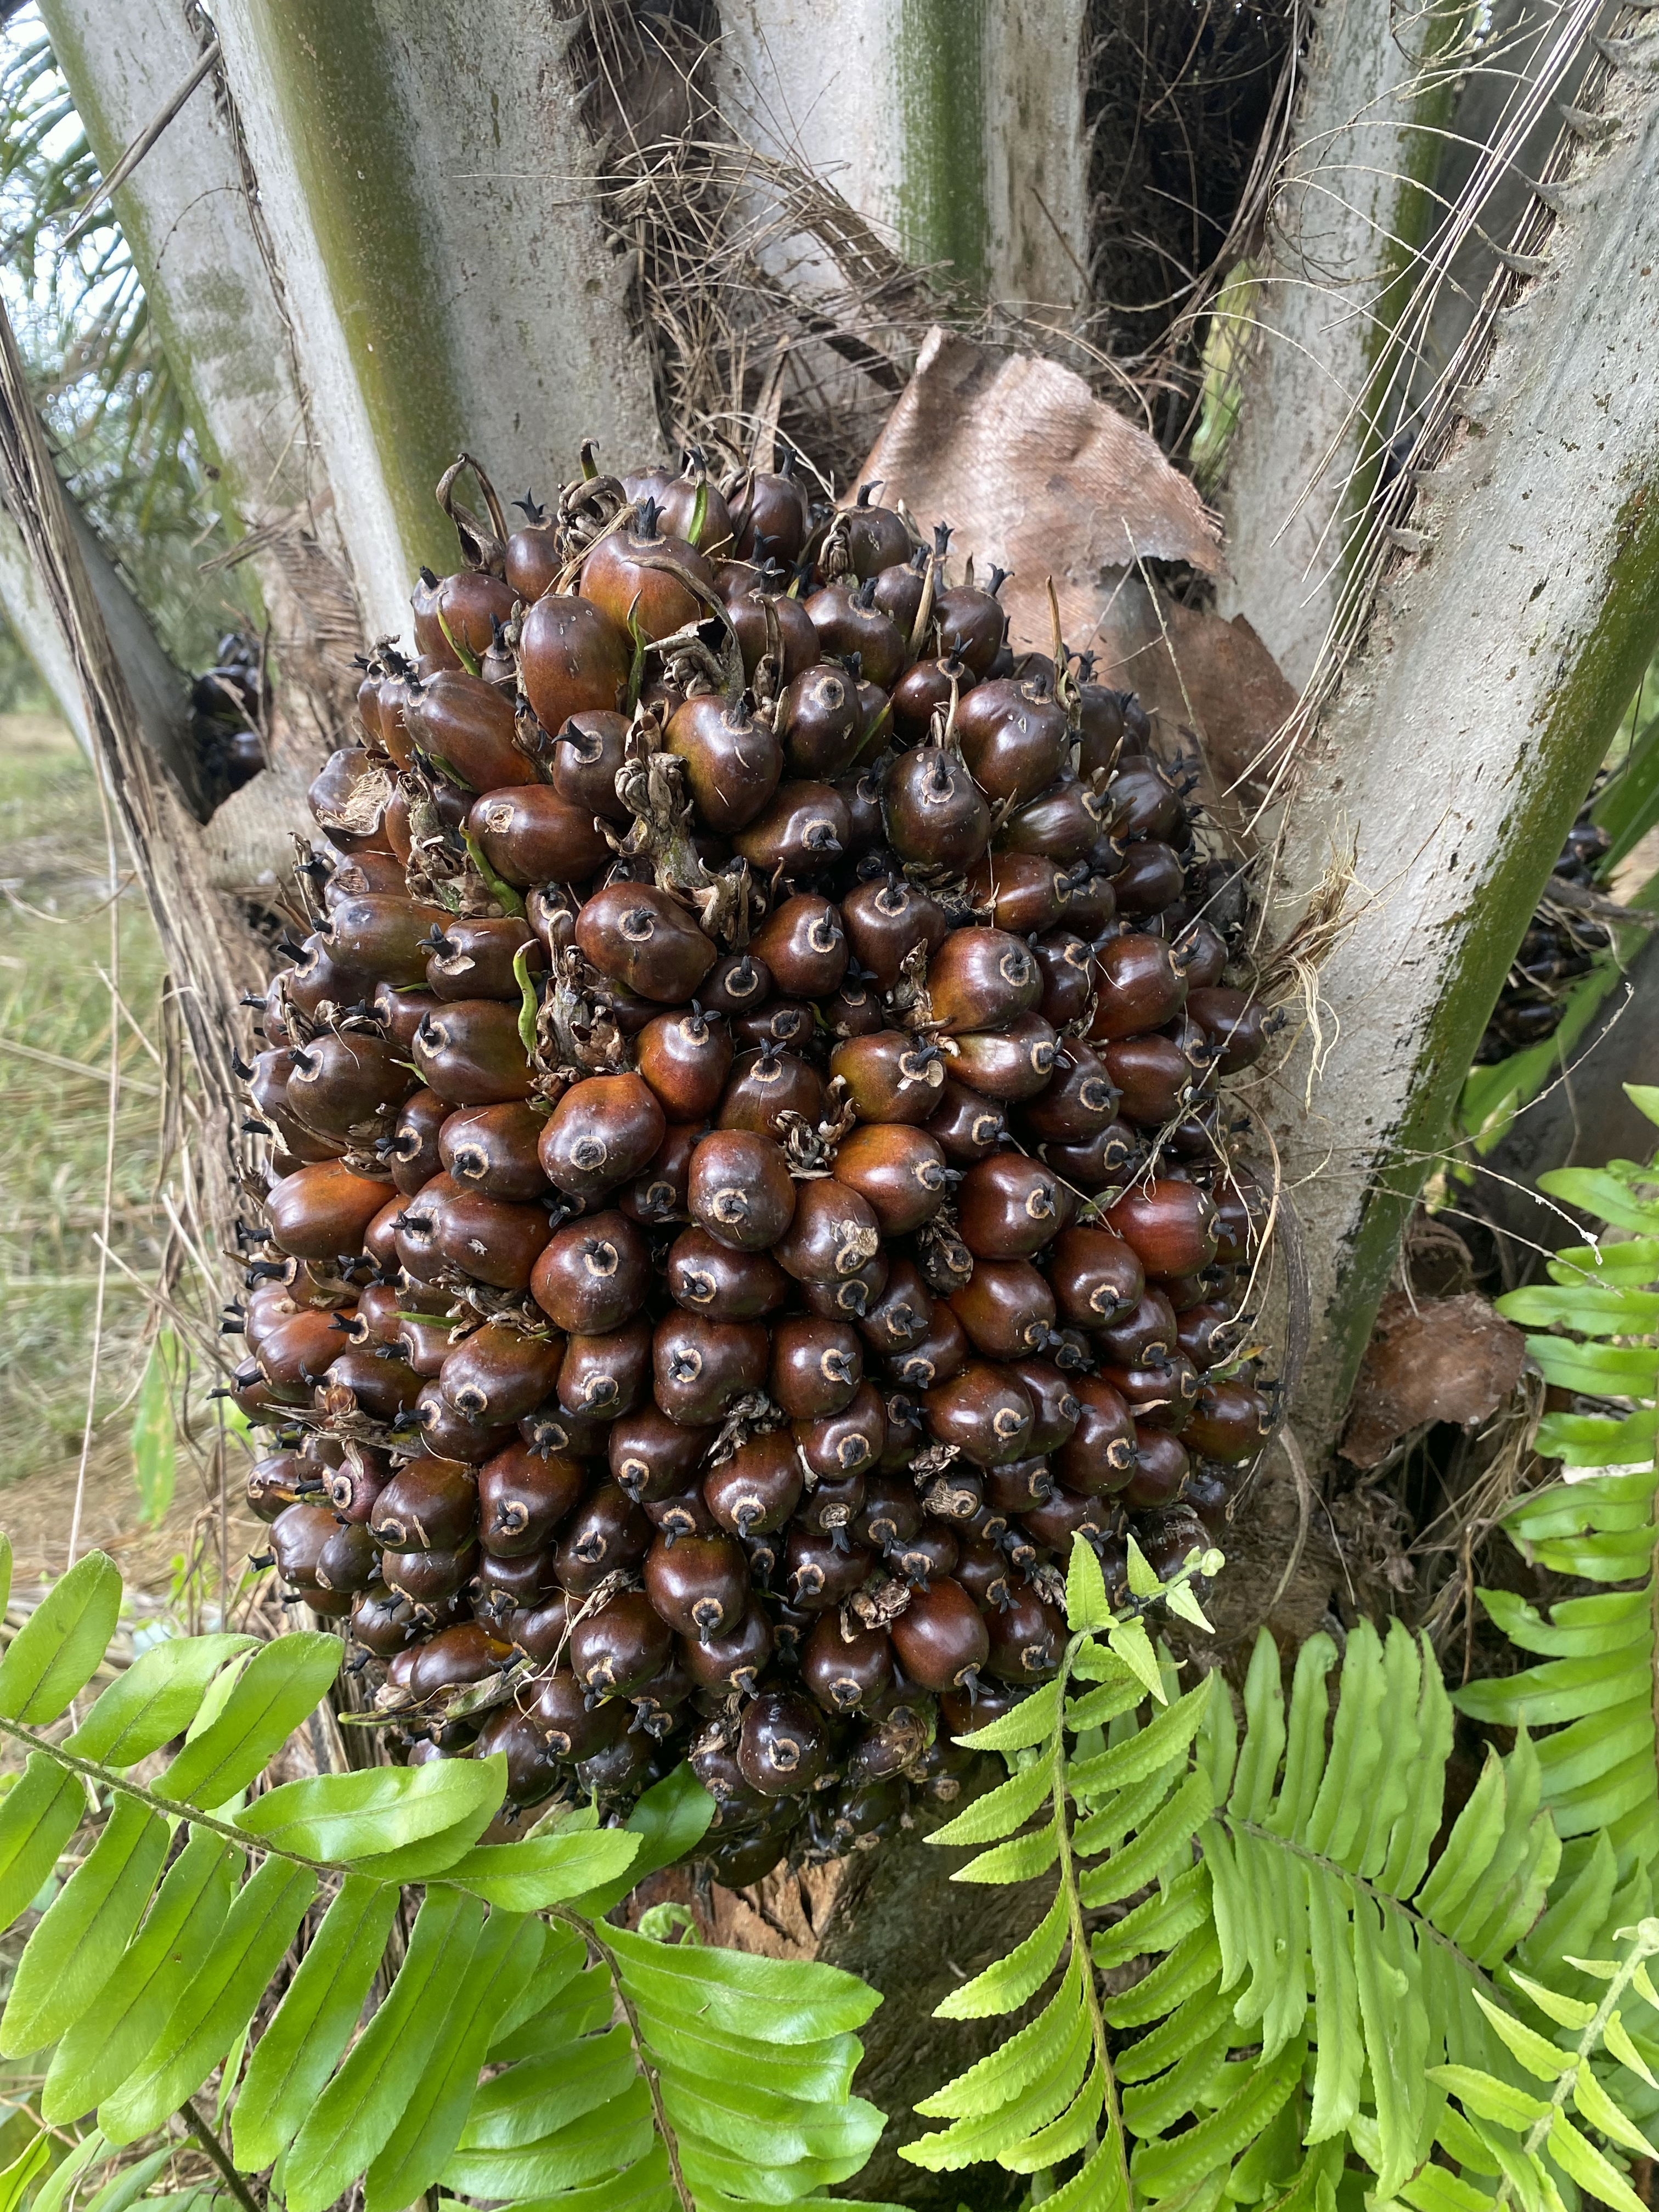
Ripeness: Unripe